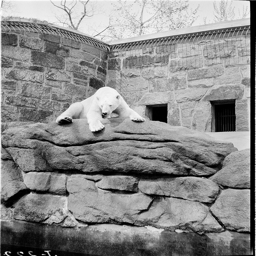
A large white polar bear laying on top of a pile of rocks.
A polar bear rests on the edge of some rocks that overlook the water.
a white bear is laying up on a rock
Is this polar bear going to jump down into the water?
A black and white picture of a polar bear on a rock at the zoo.